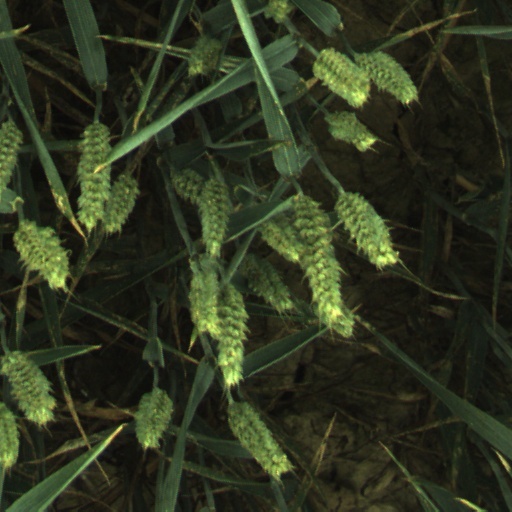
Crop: wheat